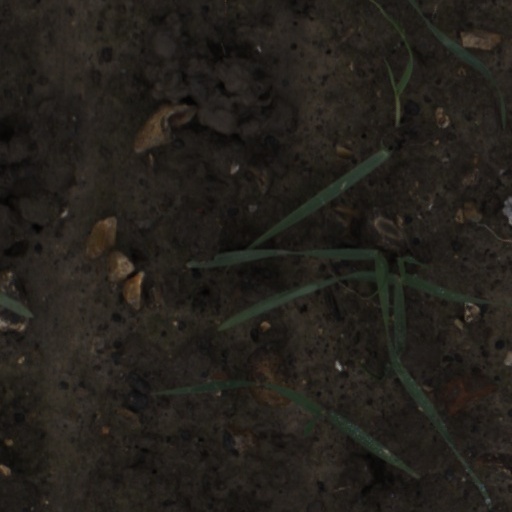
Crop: wheat